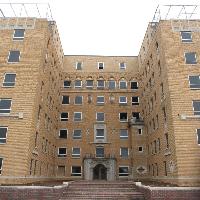
Weather: cloudy or overcast